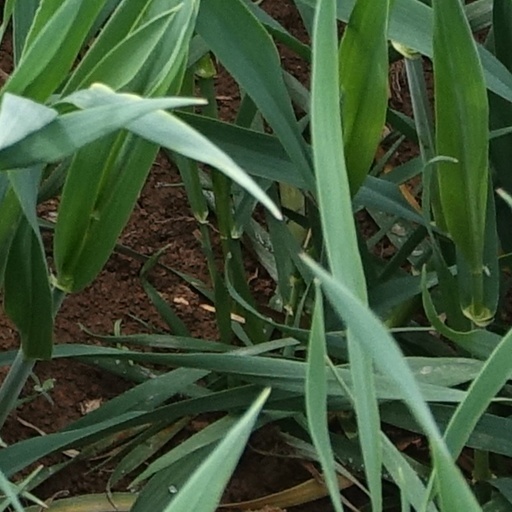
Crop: wheat